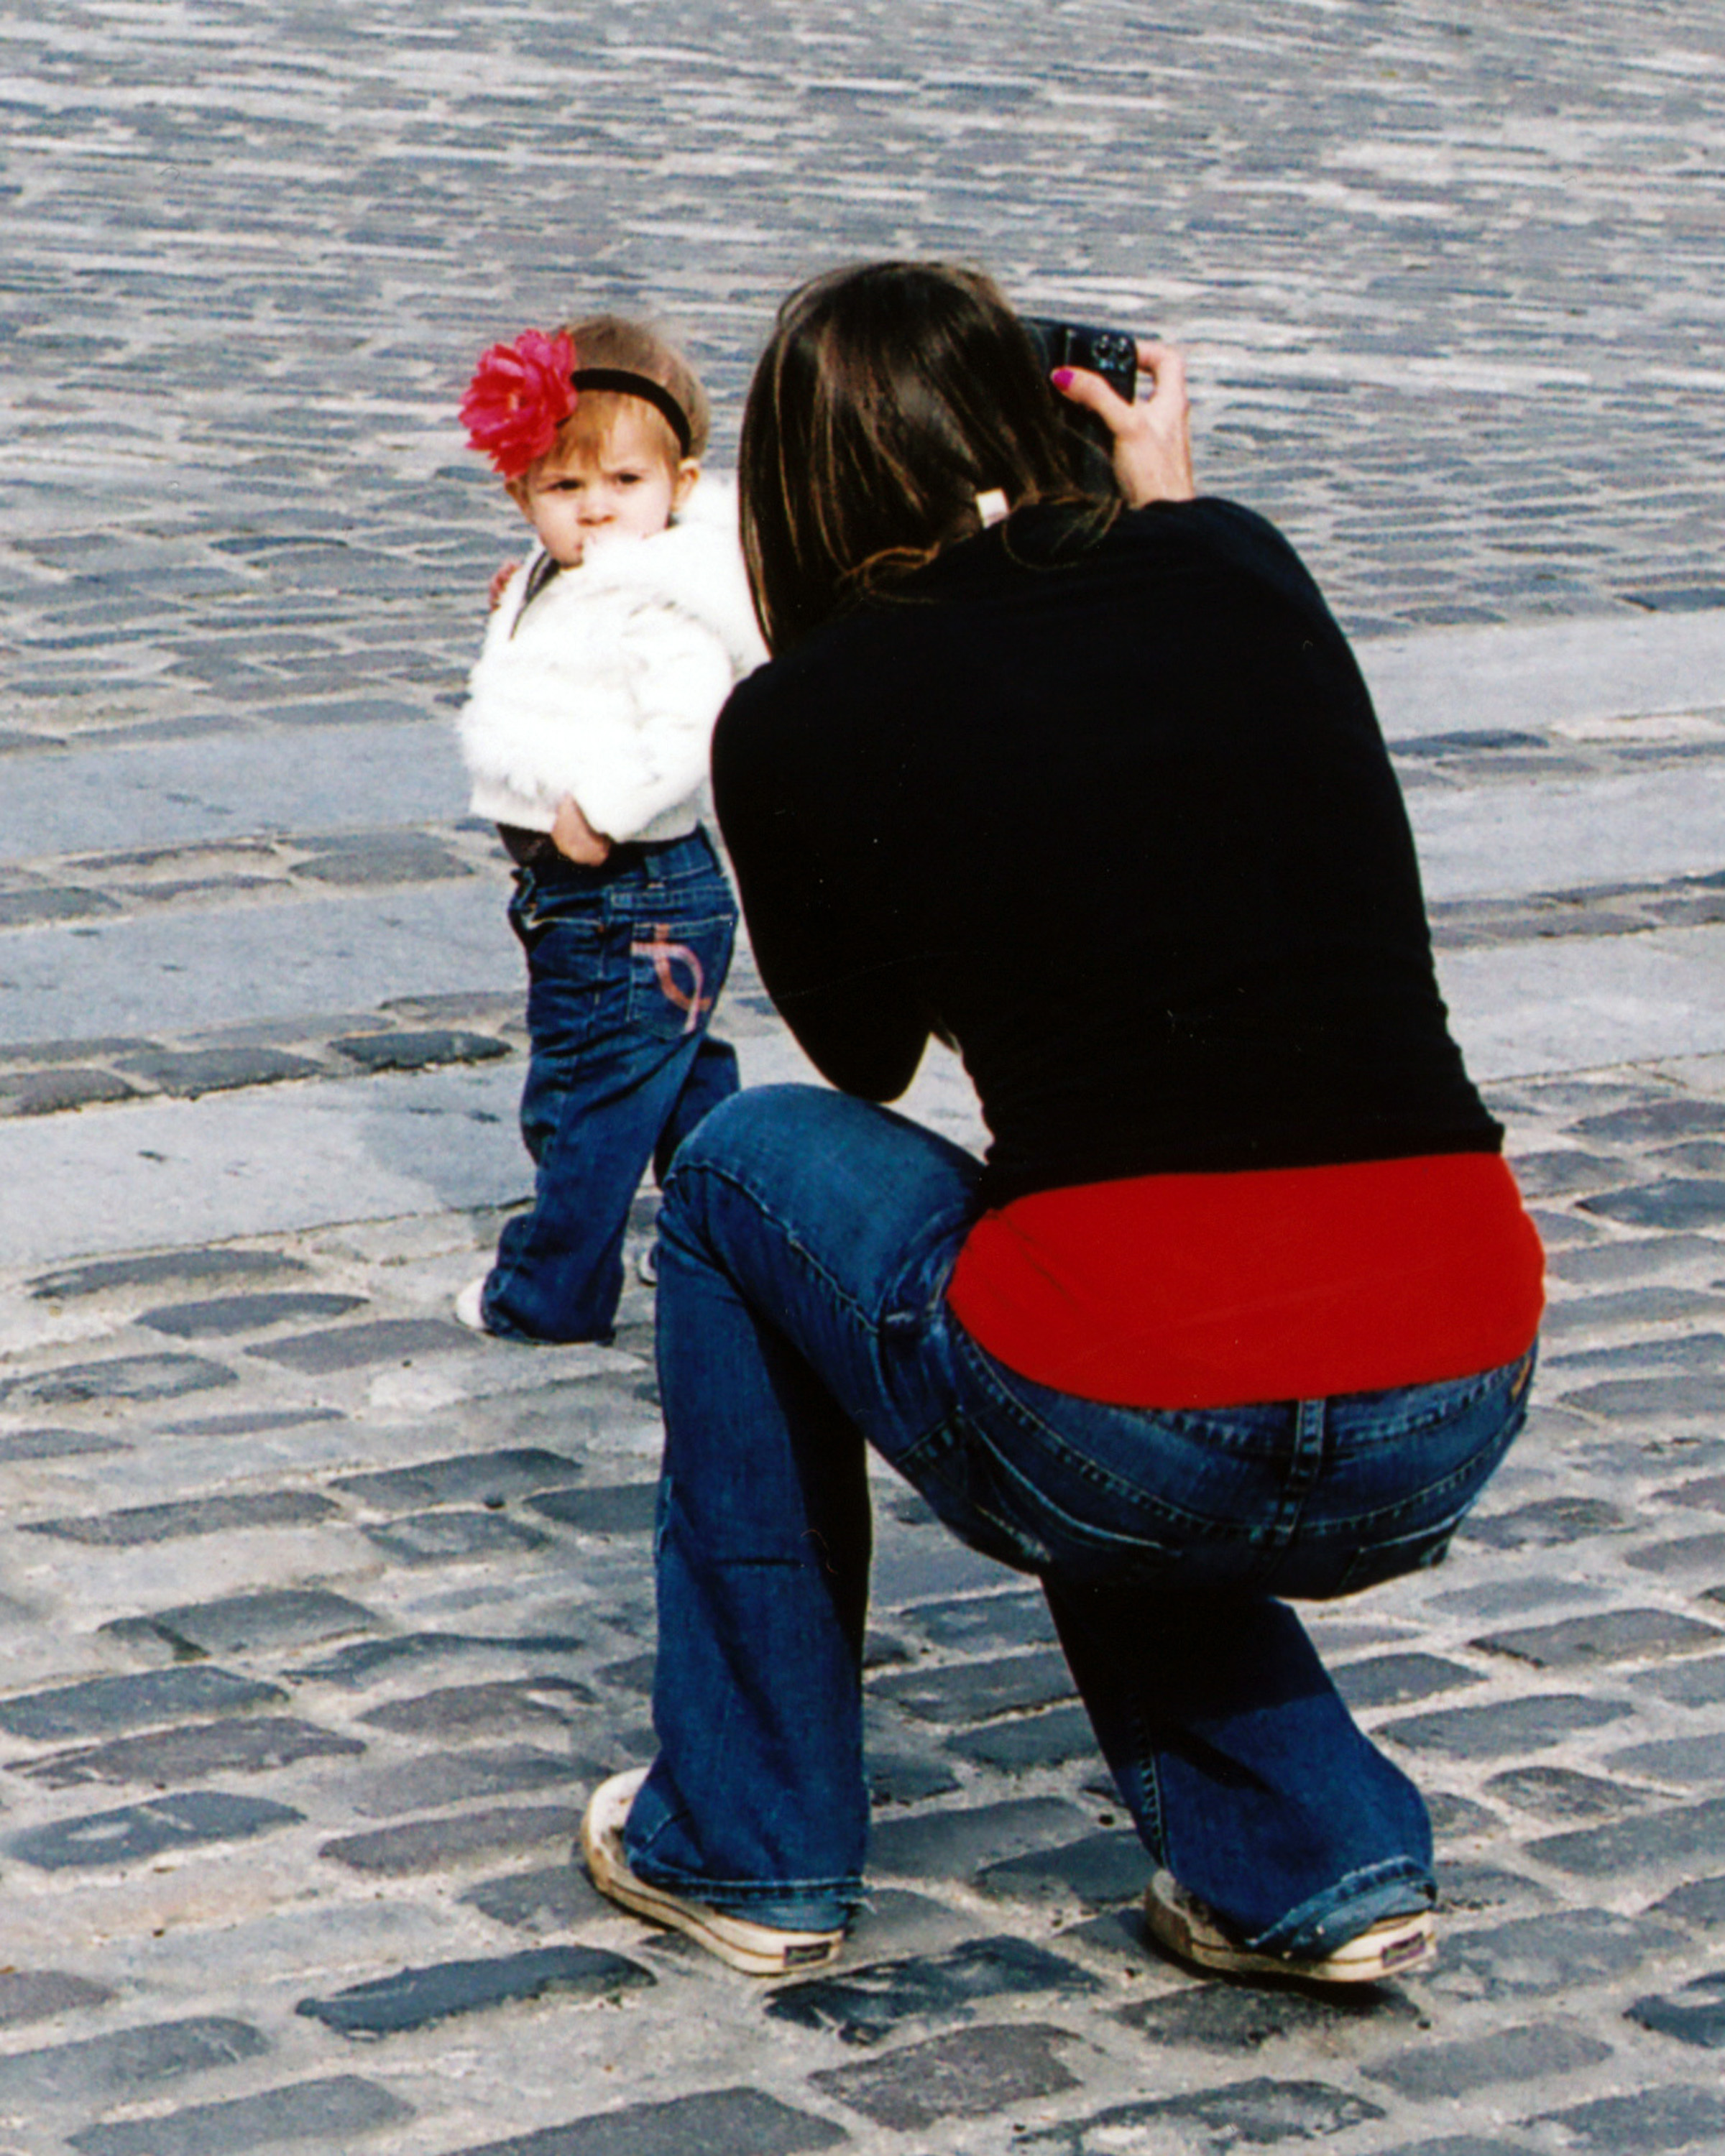
man, person, people, photographer, leg, red, sitting, romance, child, blue, emotion, sacramento, oldsacramento, oldsac, interaction, photo shoot, human positions